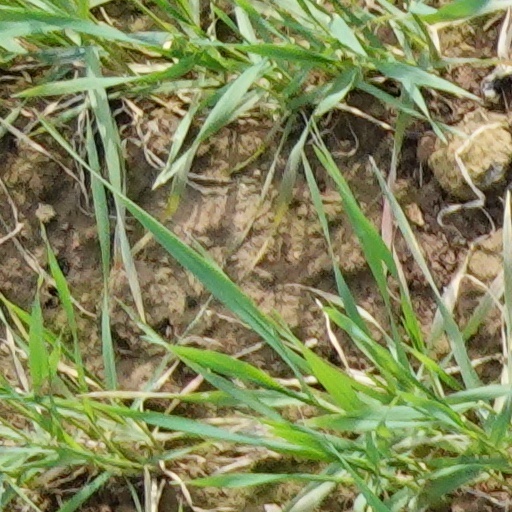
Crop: wheat